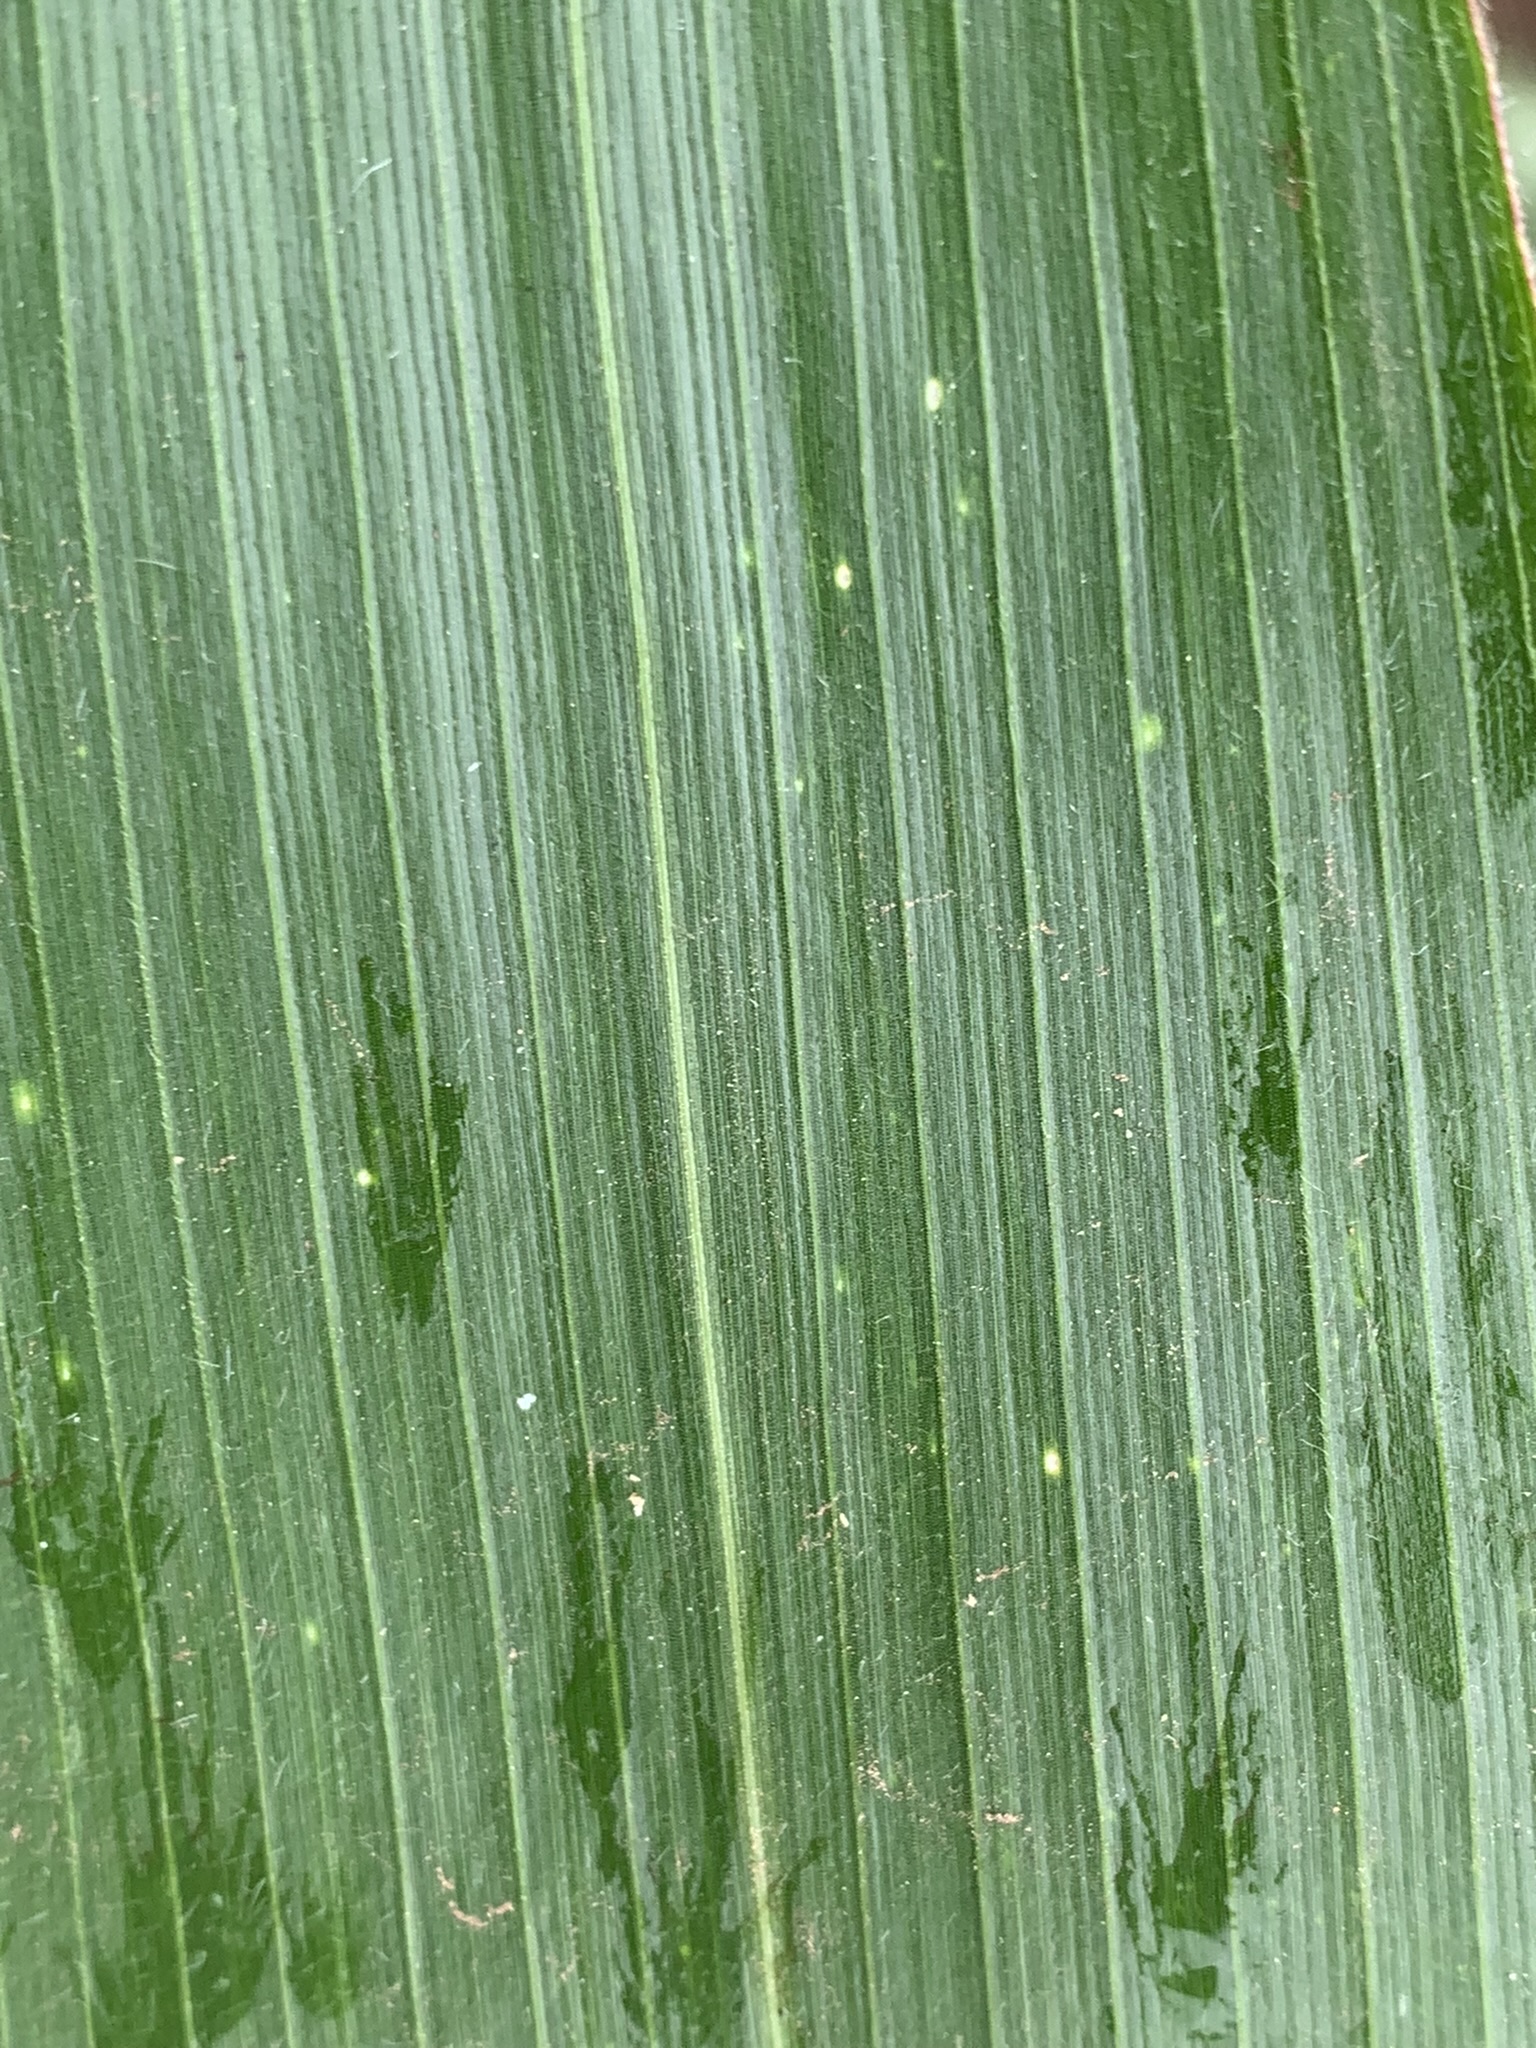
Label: Healthy